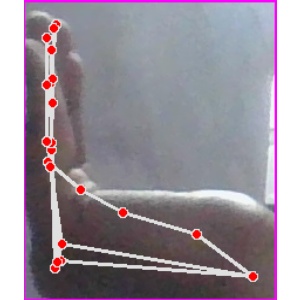
अक्षर: स